Anchor (New Haven bar)

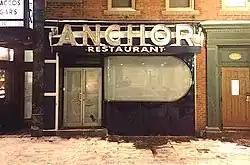
Art-moderne facade of the defunct bar in March 2015

The Anchor is a popular bar and restaurant located at 272 College Street in downtown New Haven that operated from the 1930s until 2015, reopening in 2016. The establishment is popular with students and faculty of neighboring Yale University and patrons of the Shubert Theatre. It was a favorite of playwright Thornton Wilder and also catered to such celebrities as Lucille Ball, Douglas Fairbanks, Jr., and George C. Scott. It is known for its preserved Art Moderne facade and interior. In 2014 Esquire magazine ranked the Anchor among the nation's top 25 bars.